Gabtali Upazila

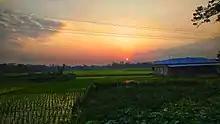
Sunset in the village of Kagail.

Gabtali Upazila has a total area of . It borders Shibganj Upazila to the north, Sonatala Upazila to the north and east, Sariakandi Upazila to the east, Dhunat Upazila to the south, and Shajahanpur and Bogra Sadar upazilas to the west.